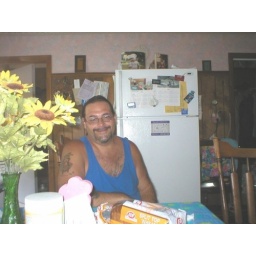
mike in nanas kitchen at the table